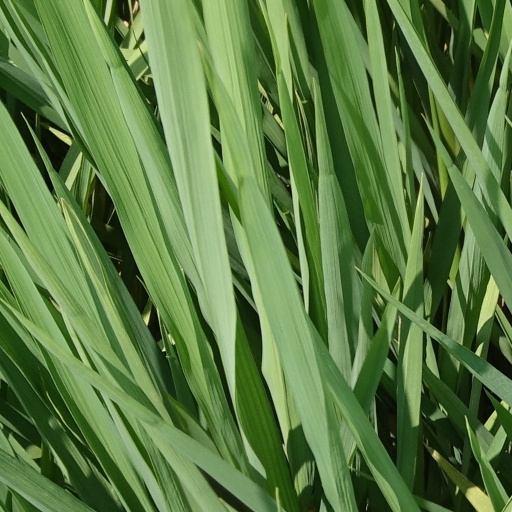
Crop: rice